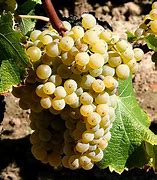
Label: Grapes